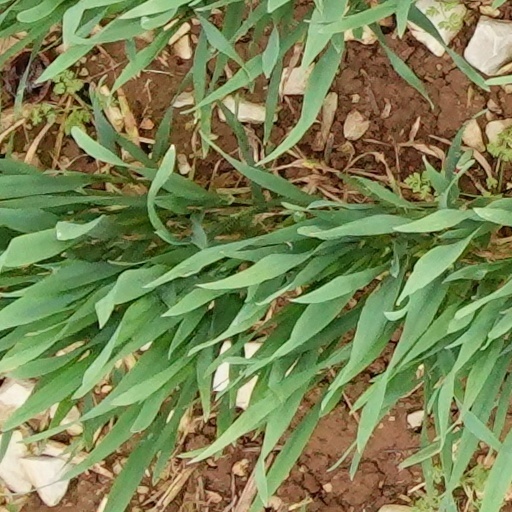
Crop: wheat